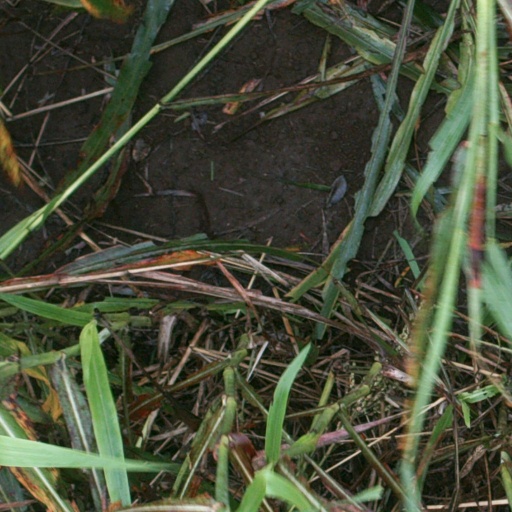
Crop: sorghum